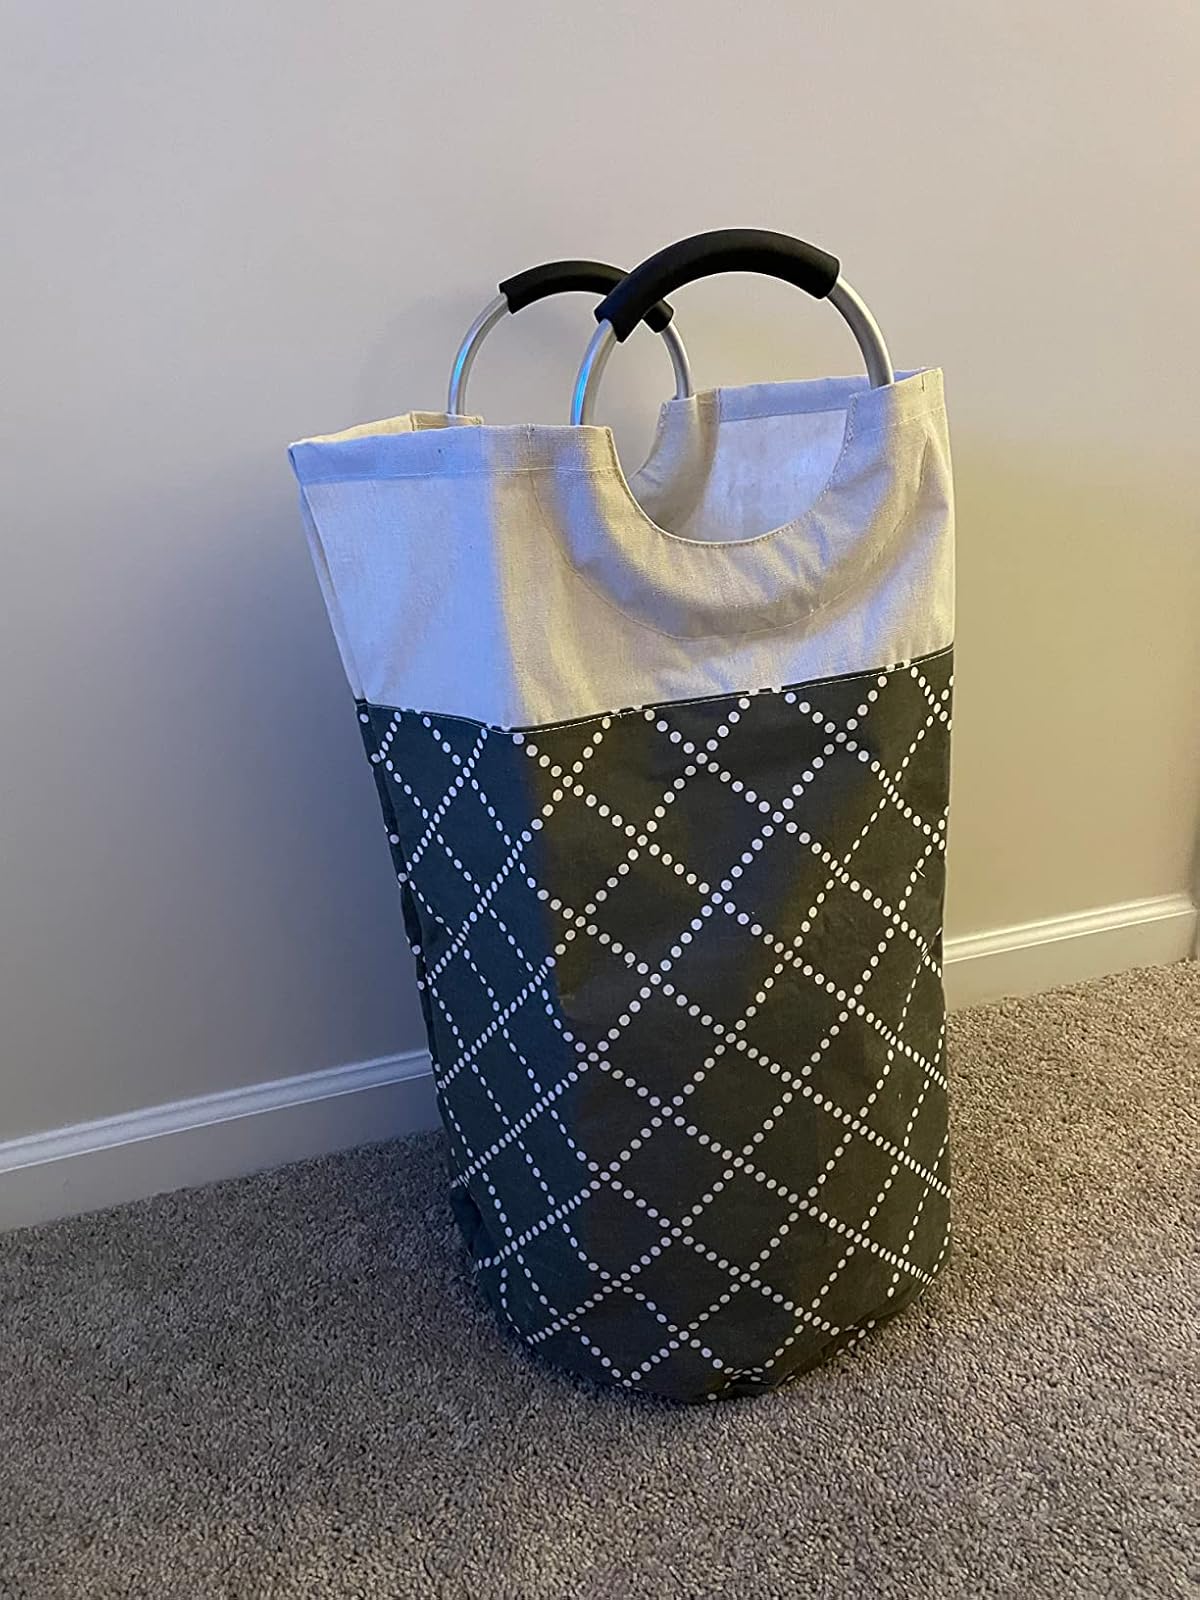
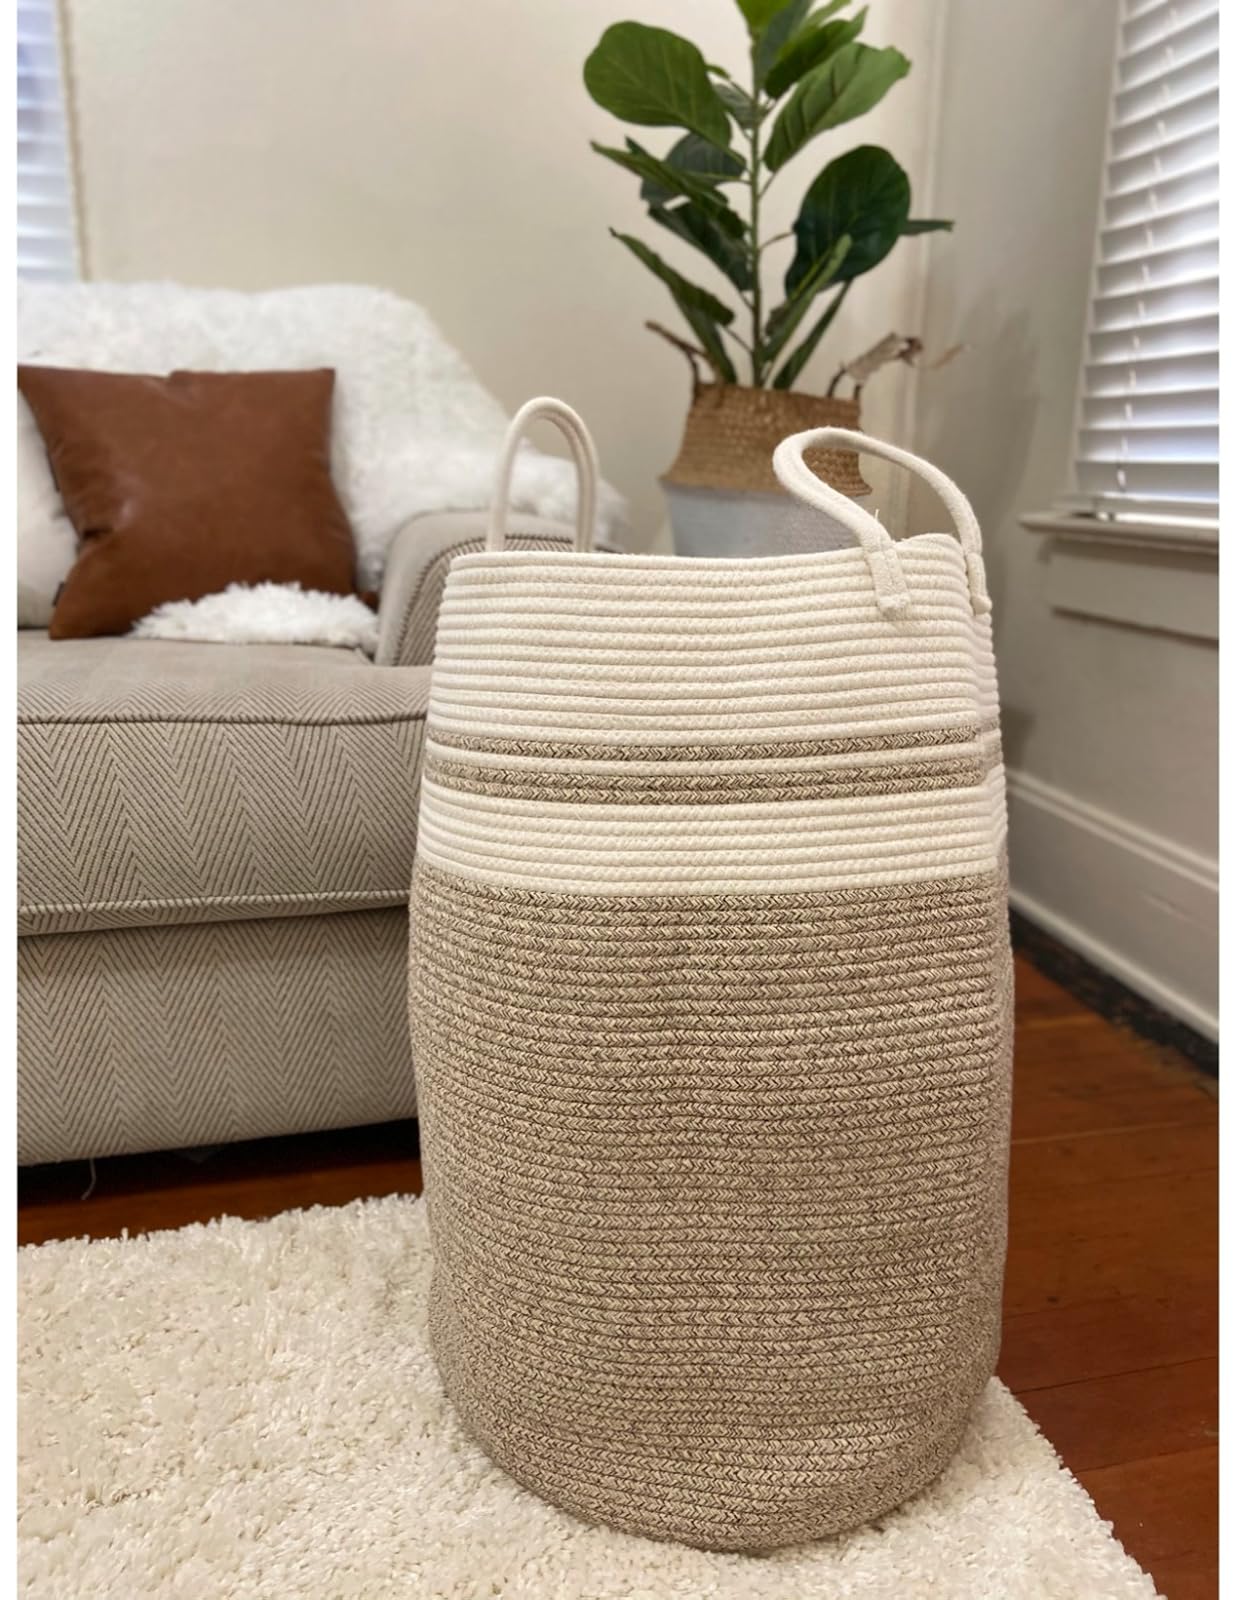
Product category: items_hamper
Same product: no